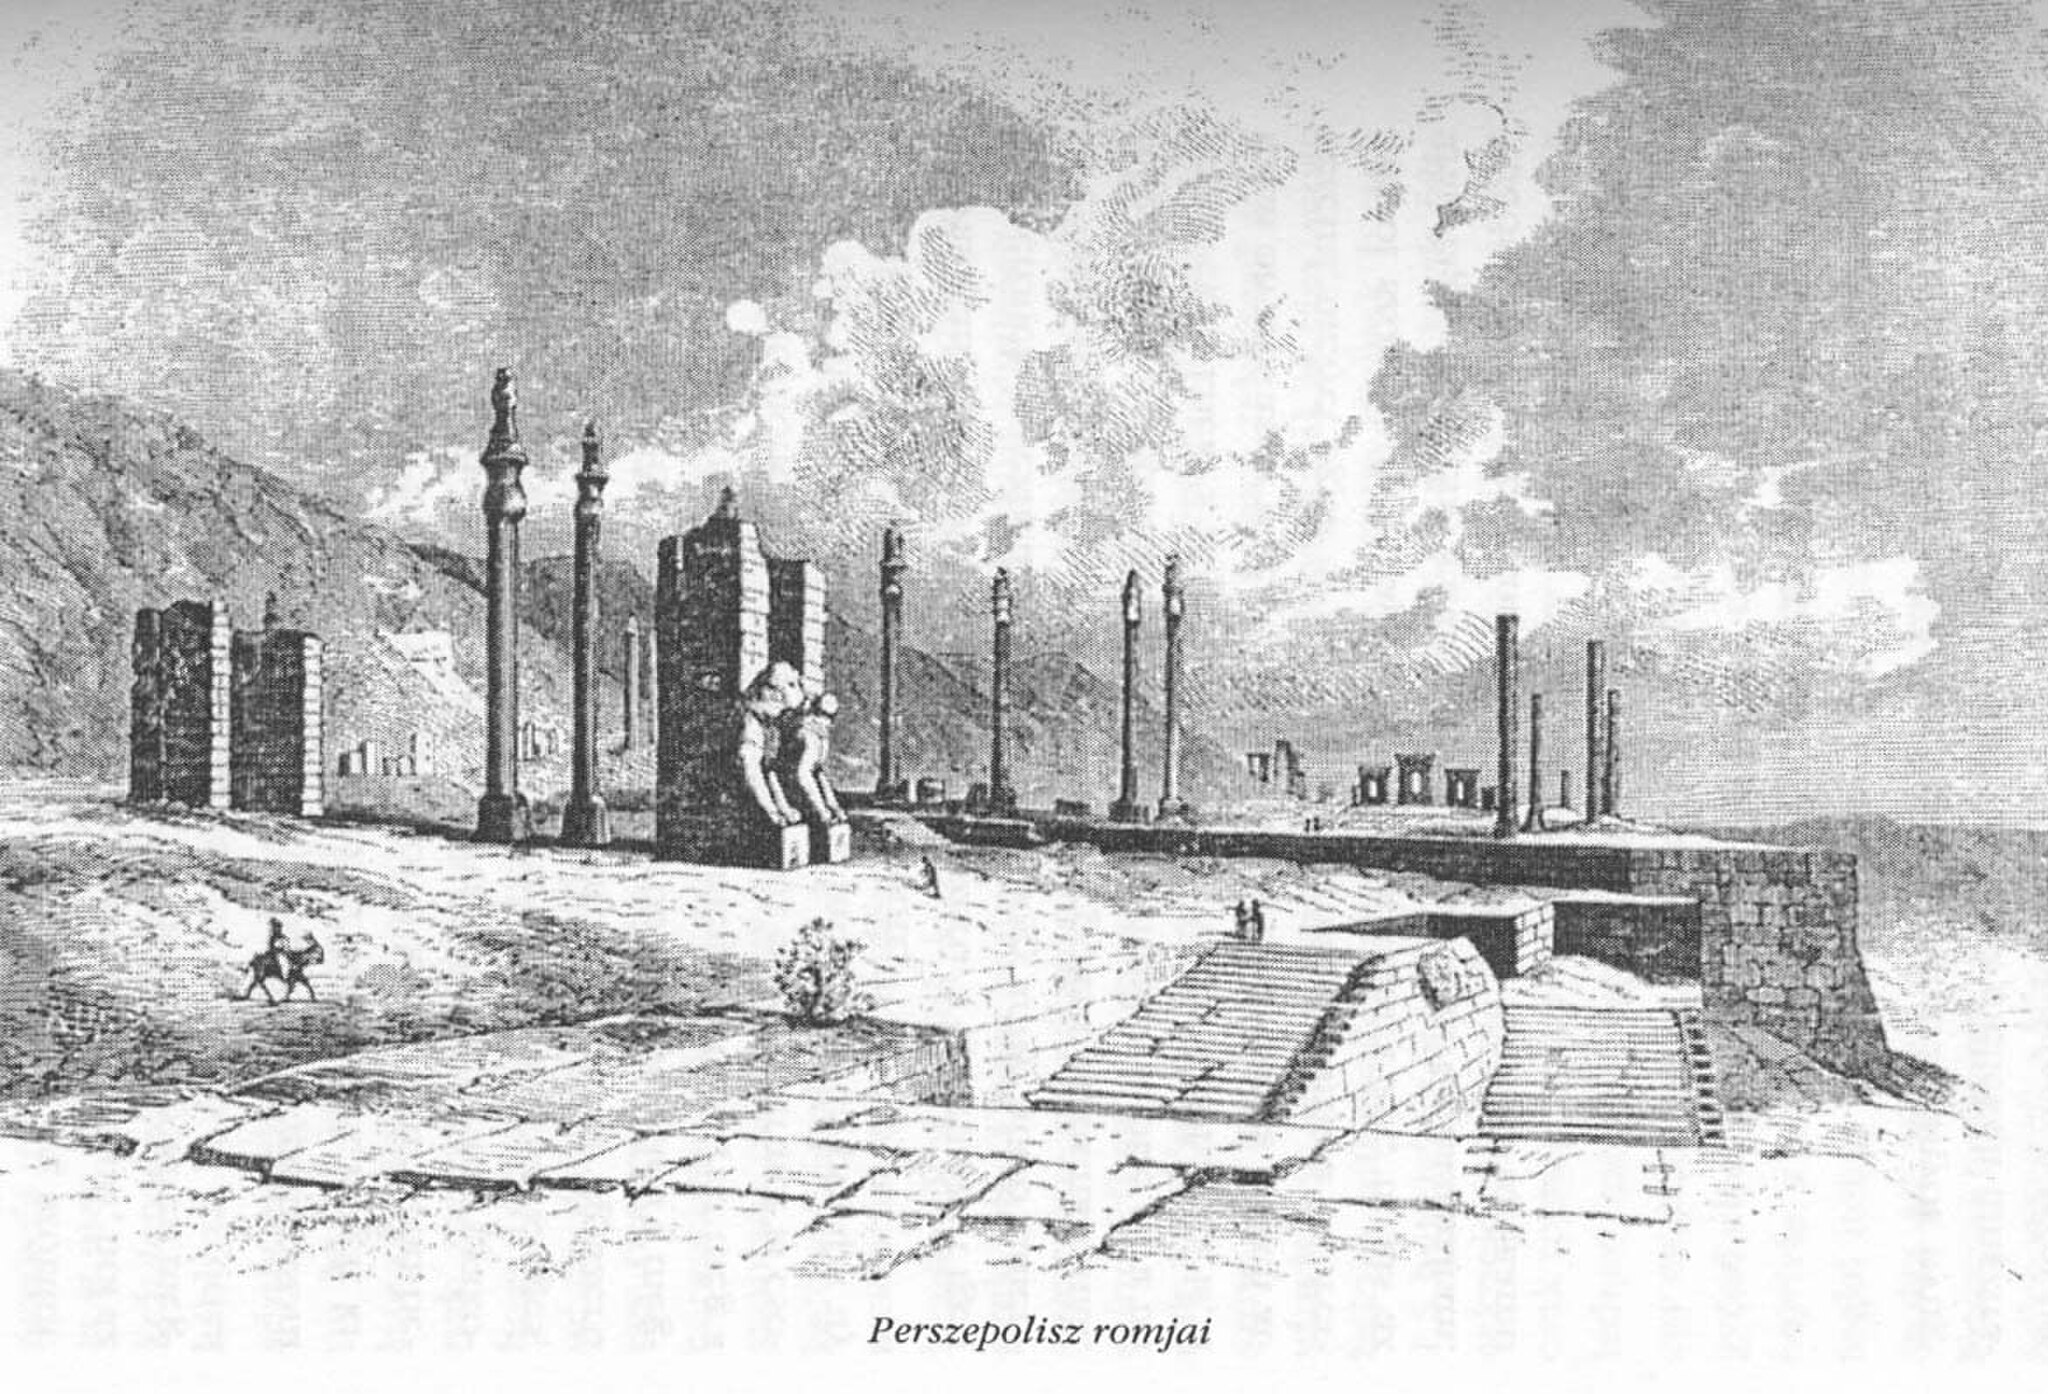
Title: Perszepolisz romjai (Vámbéry)
Description: Ruins of Persepolis. Illustration from Ármin Vámbéry’s 1867 book
Date: 1867
Categories: Ármin Vámbéry, PD-anon-expired, Template Unknown (author), Drawings of Persepolis